United Nations Security Council Resolution 1225

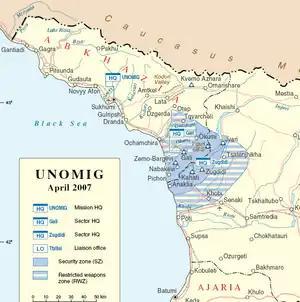
UNOMIG operation area

United Nations Security Council resolution 1225, adopted unanimously on 28 January 1999, after reaffirming all resolutions on Georgia, particularly Resolution 1187 (1998), the Council extended the mandate of the United Nations Observer Mission in Georgia (UNOMIG) until 31 July 1999, and expressed an intention to review its mandate.